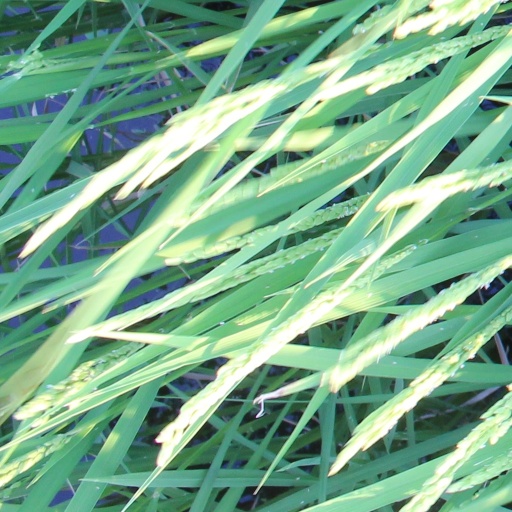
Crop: rice